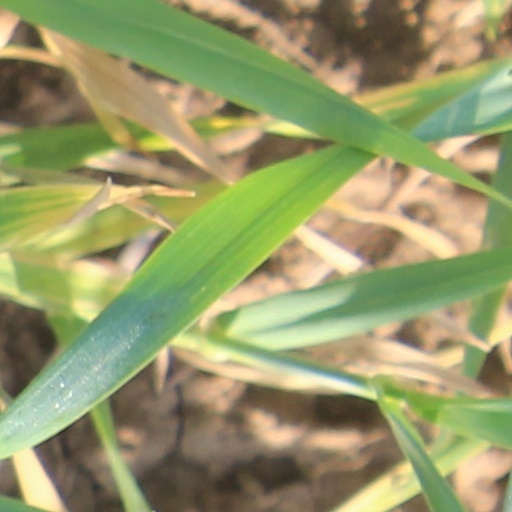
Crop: wheat